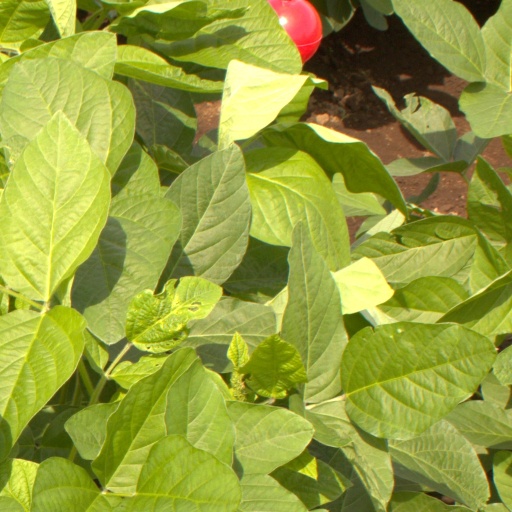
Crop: soybean